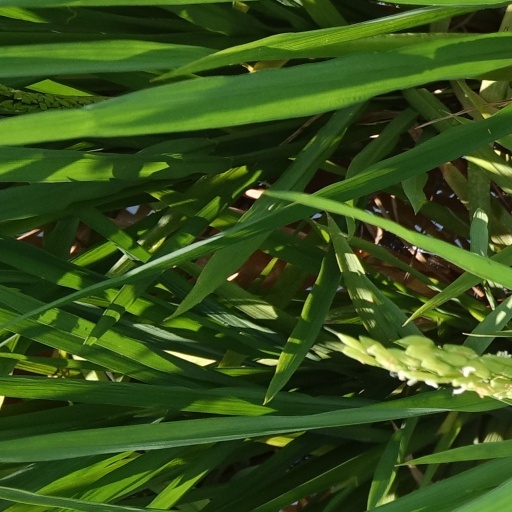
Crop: rice